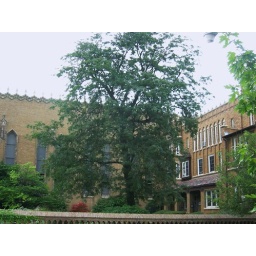
This tree is in the courtyard of a church and is taller than that multi-story building. Somehow, that seems like a message.